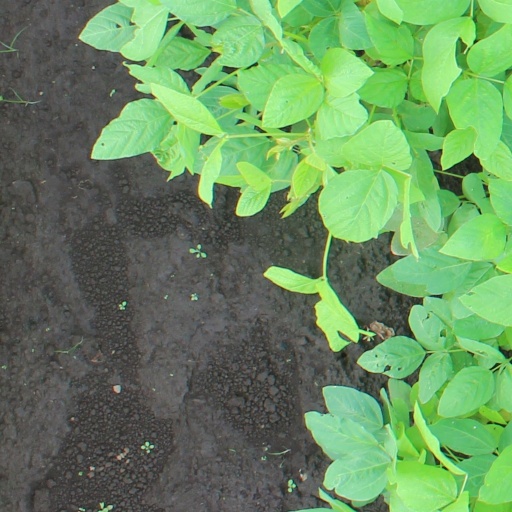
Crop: soybean